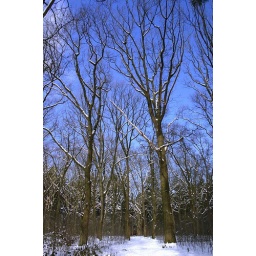
tall trees in a winter forest